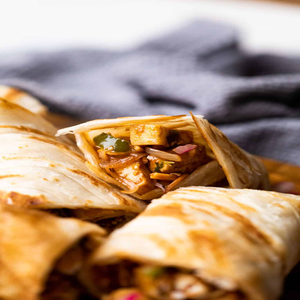
Dish: kathiroll